Aldershot Cemetery

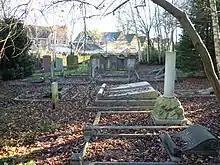
Graves in the United Synagogue Cemetery

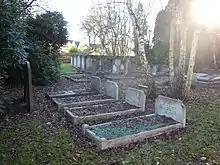
Graves in the United Synagogue Cemetery

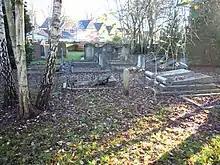
Graves in the United Synagogue Cemetery

Attached at the bottom of the hill is a small separate Jewish cemetery of the United Synagogue. As the Jewish community in Aldershot grew in the 1860s so the need for a Jewish burial ground arose and in July 1864 an application was made to the Aldershot Burial Board for a section of the Board's burial ground to be made available for the use of the Congregation. This had apparently long since been in mind because a plan of grave spaces of the Aldershot Cemetery dated 1861 shows a portion of the Cemetery "allotted to the Hebrew Congregation". This had been agreed by Lord Grey on 20 April 1864, but formal steps could not be taken to ratify it until the Congregation had been properly constituted.